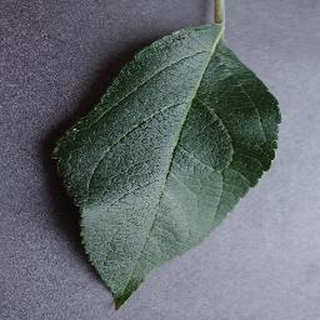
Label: healthy_apple